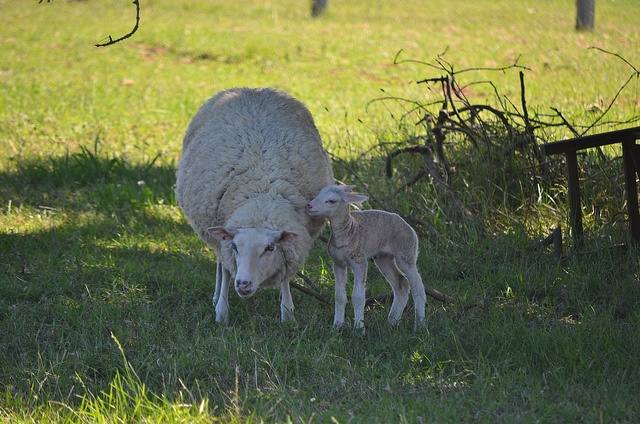
a baby sheep and an older sheep in the shade in a field of grass
A sheep standing next to a baby sheep on a lush green field.
a baby sheep hanging out with her mother
An ewe and a lamb under the shade of a tree
A wooly sheep and a small lamb in the grass.